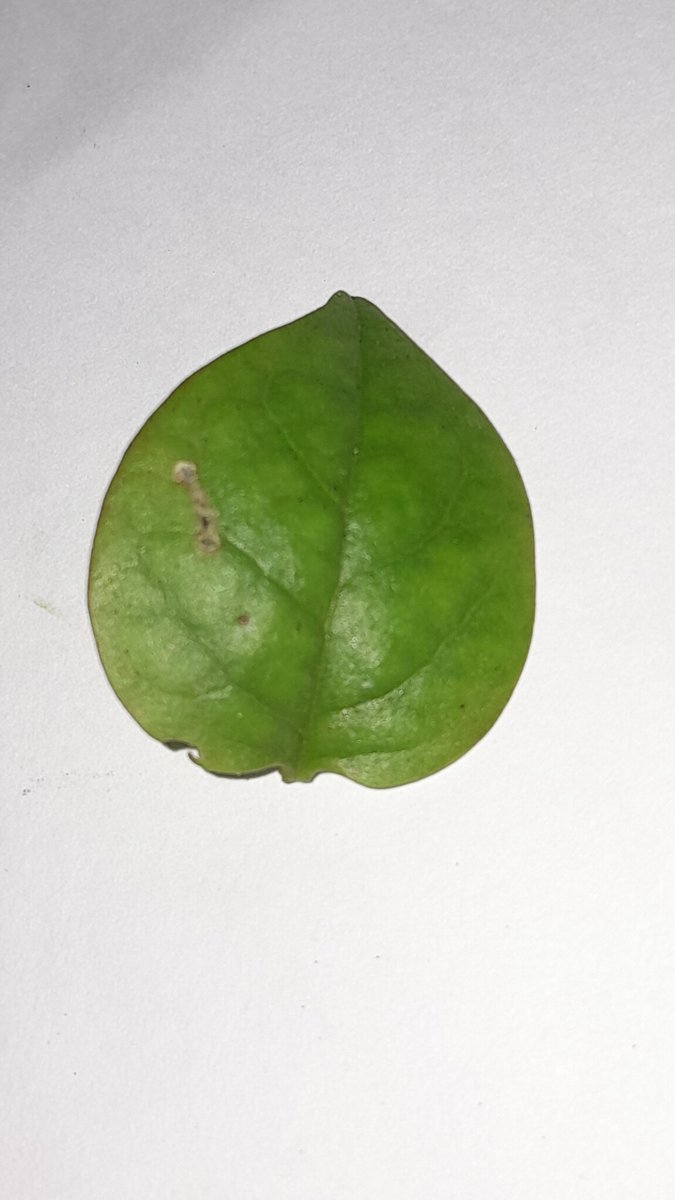
Label: Healthy-Leaf